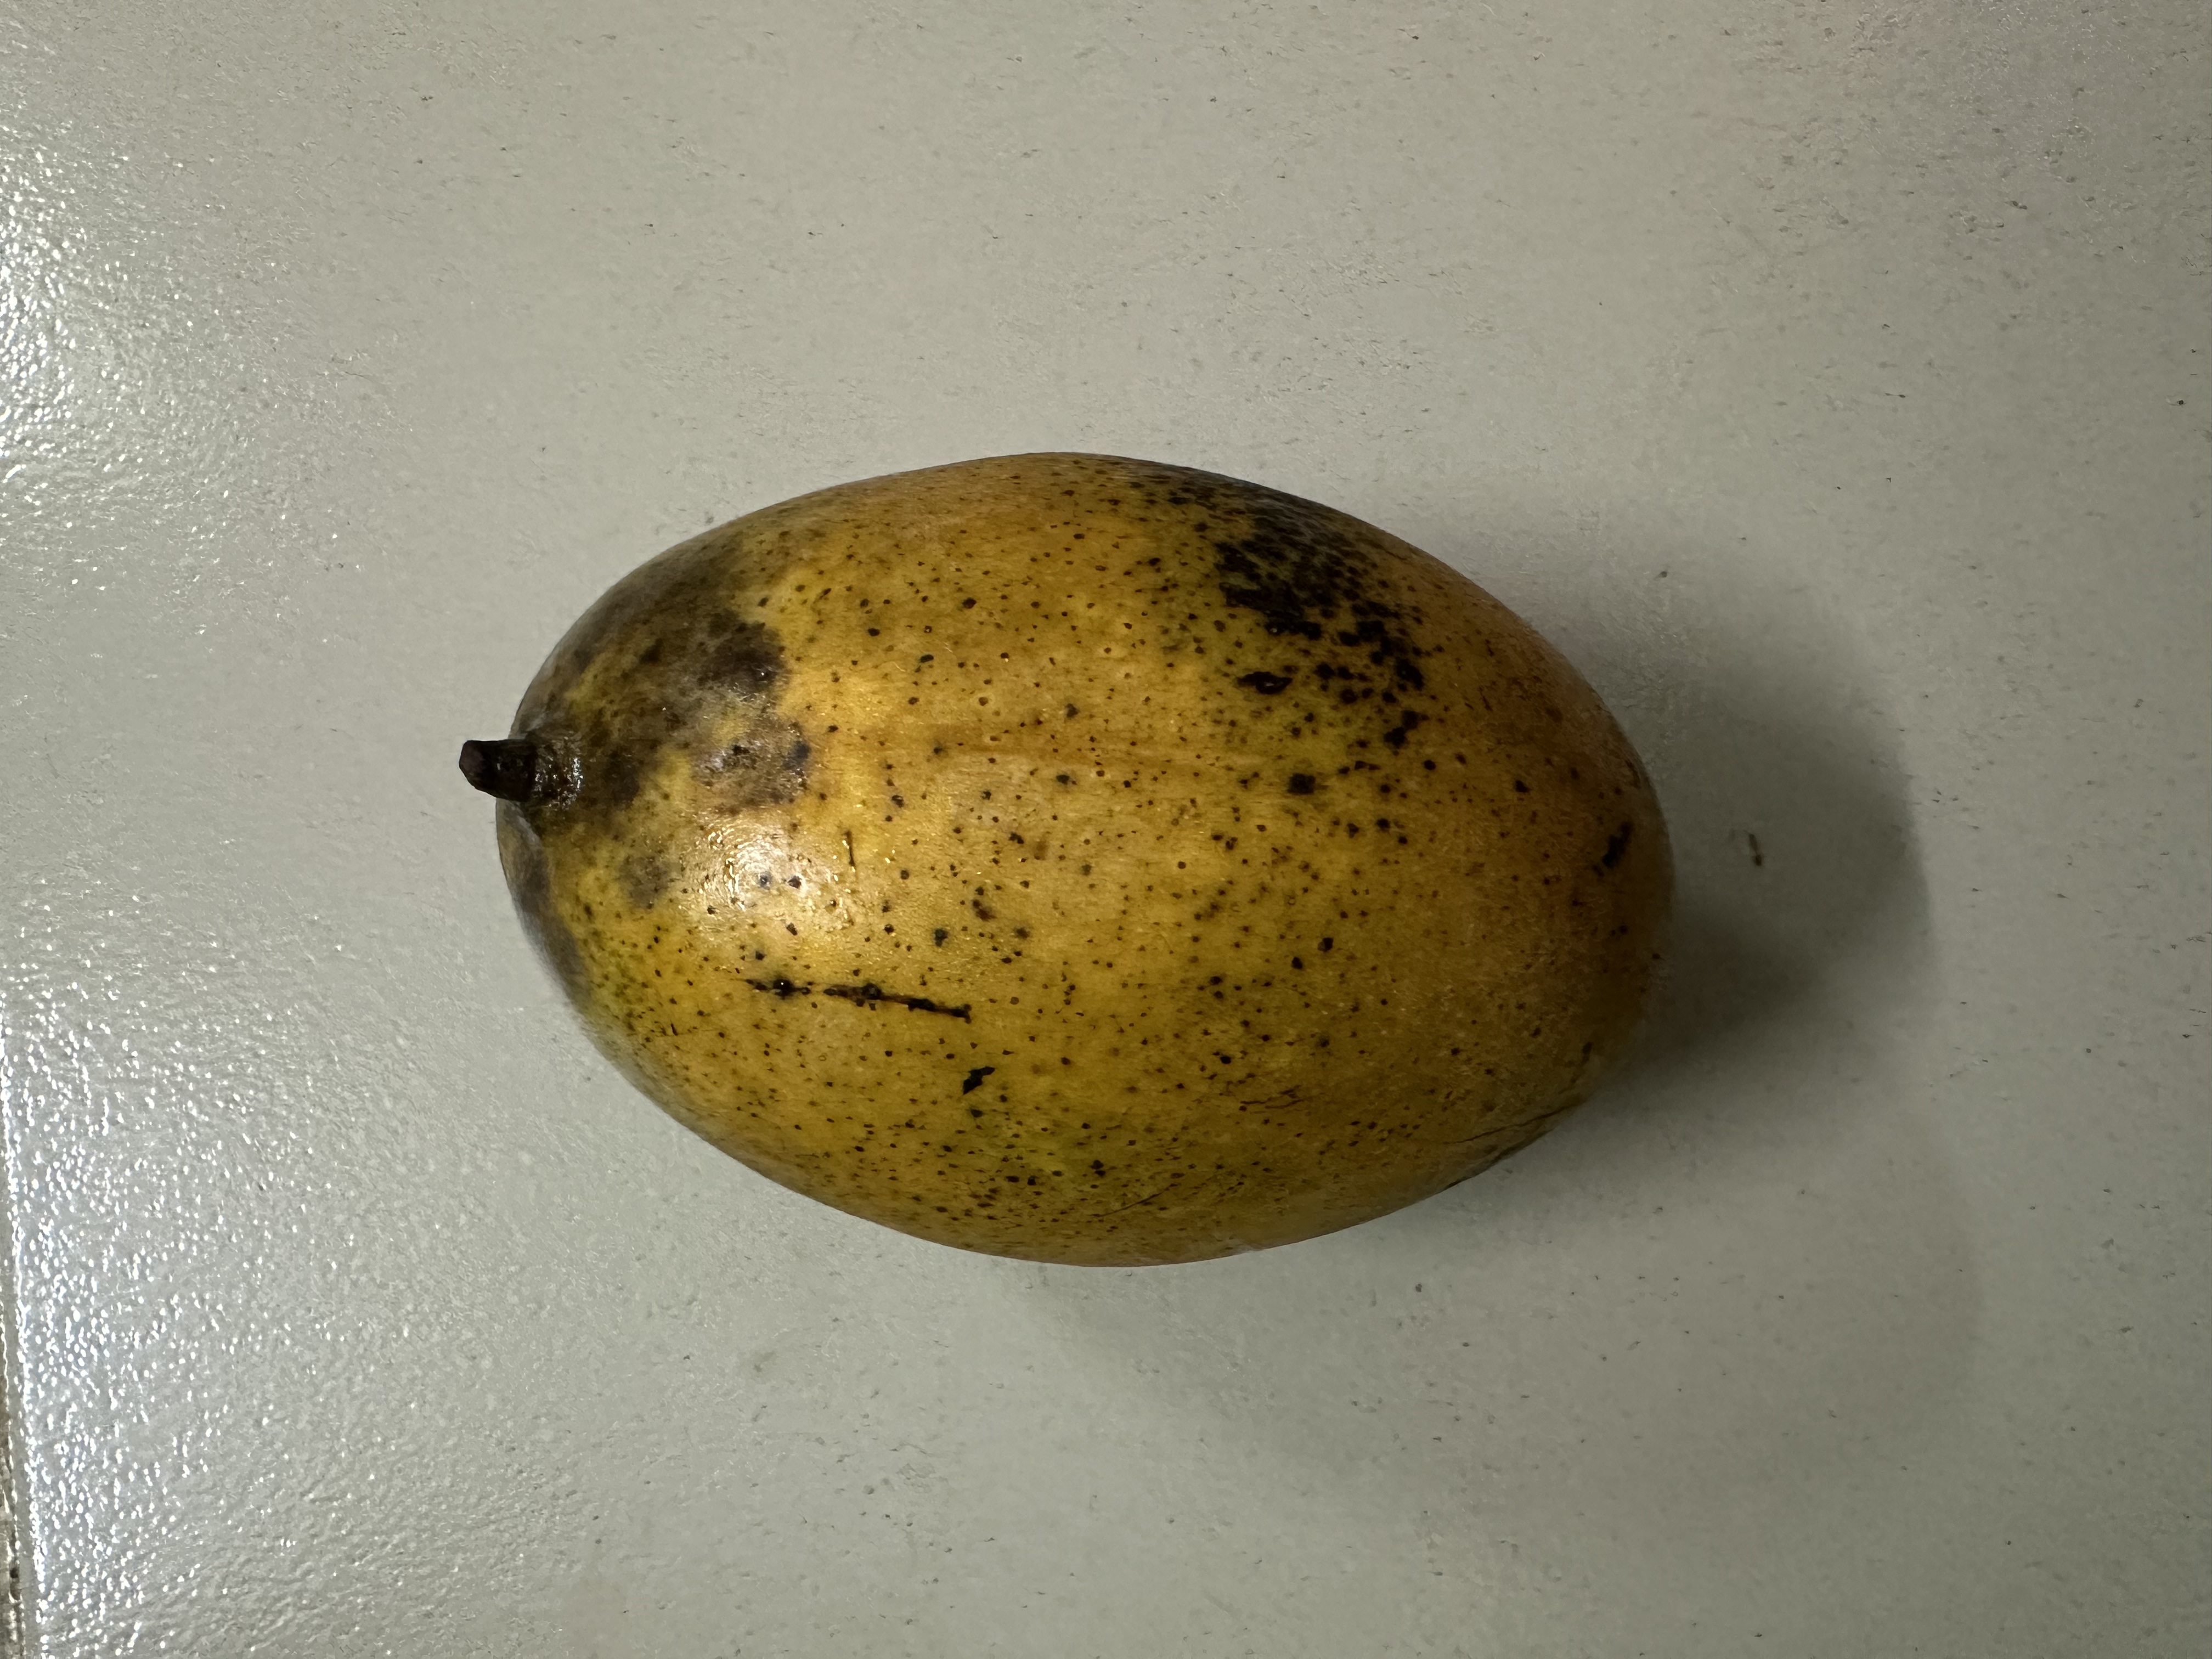
Mango variety: Mollika